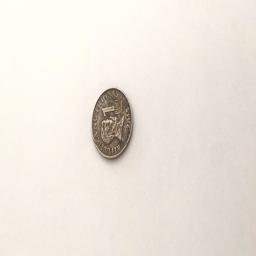
Label: 1_Old_Front